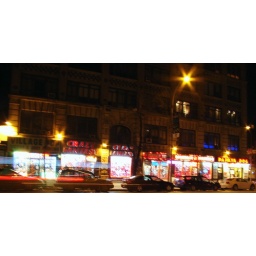
Drive by shot with star-like street lamp